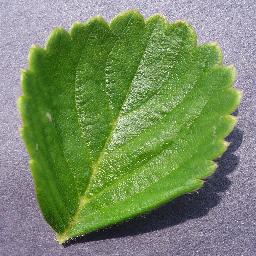
Label: Strawberry___healthy